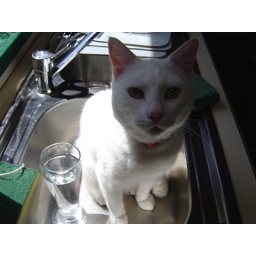
sitting in the kitchen sink